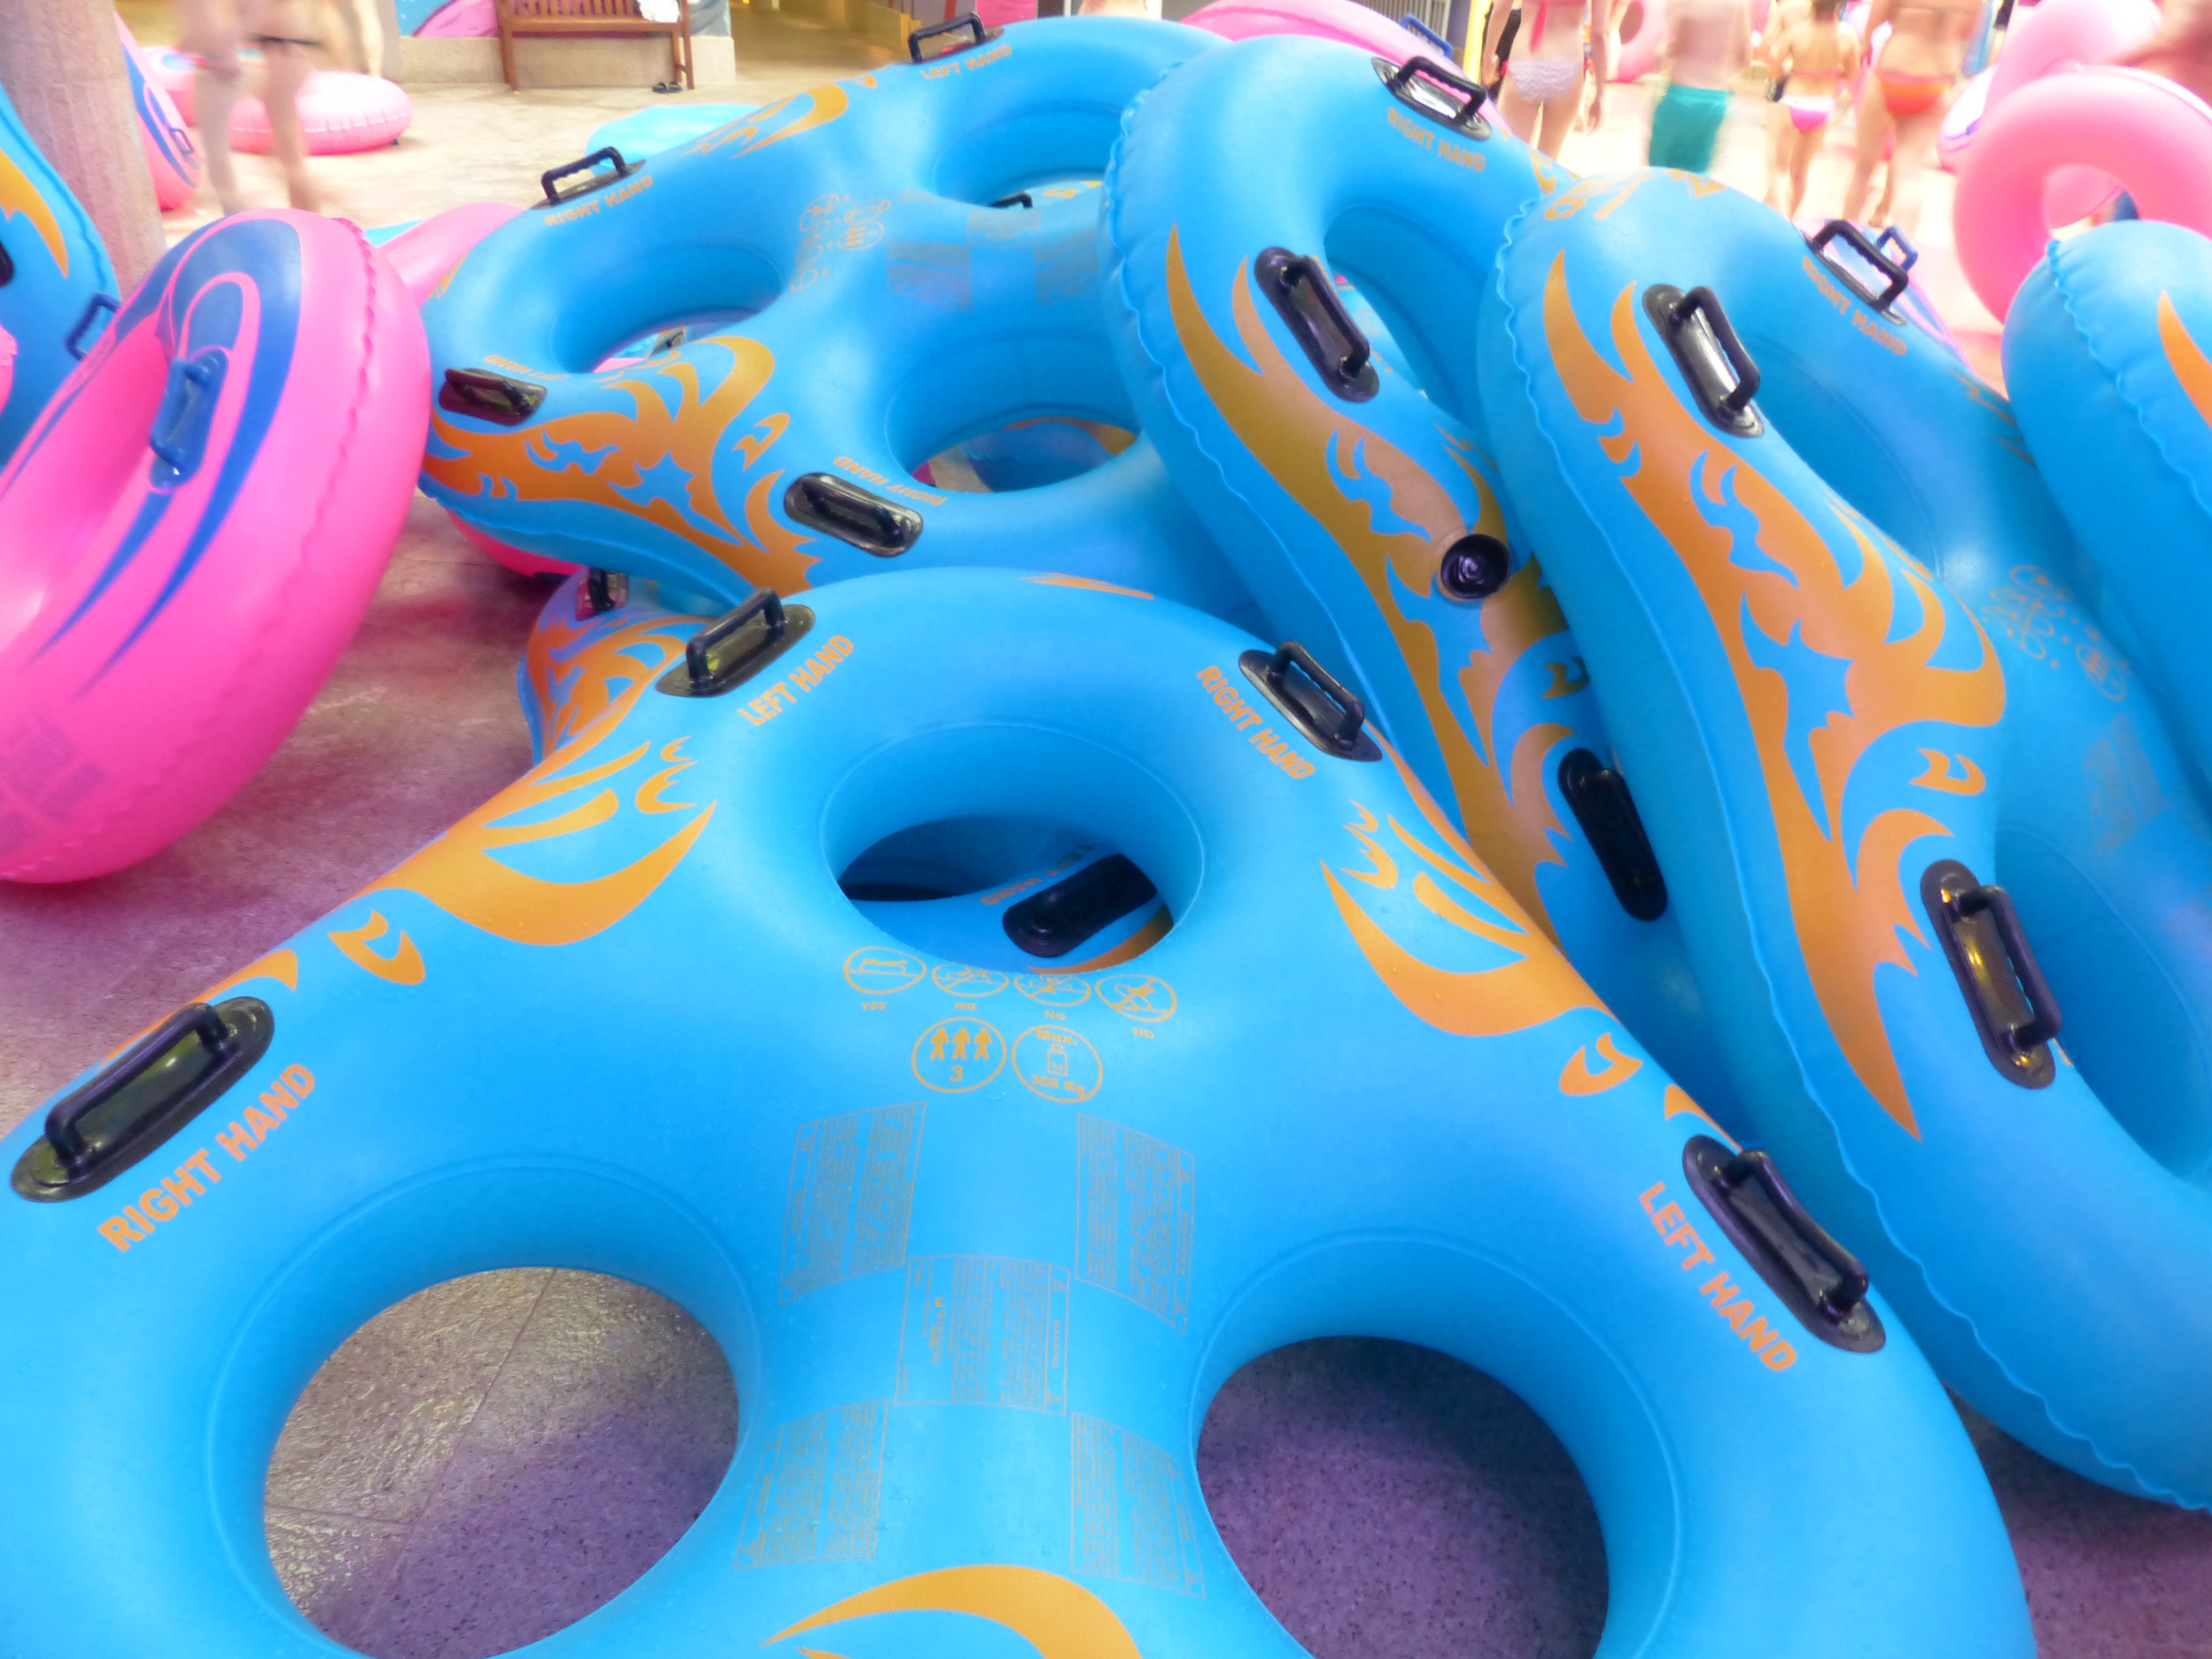
water, wheel, play, balloon, swim, amusement park, swimming pool, color, blue, leisure, toy, fun, tires, footwear, accessories, organ, active, pleasure, inflatable, mature, family fun, water slide, water fun, tire slide, slip rings, three ring, double ring, slide accessories